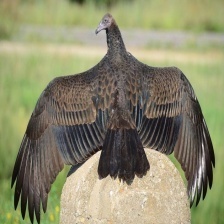
Species: BLACK VULTURE
Scientific name: CORAGYPS ATRATUS
ImageNet parent category: vulture